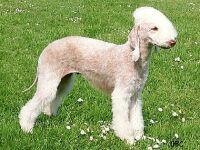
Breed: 214-n000033-Bedlington_terrier